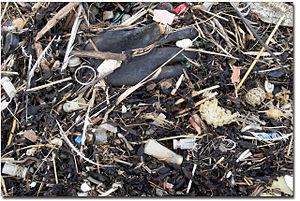
Mélanges de plantes rejetées par la mer et d'objets de fabrication humaine, dont résidus de cordes et filets de nylon (très peu et très lentement dégradables) et éléments de munitions de chasse (indicateurs d'une possible pollution par le plomb), ici sur le bord d'un petit cours d'eau (le ruisseau de la Manchue) se jetant dans la mer, en France, dans le Pas de Calais, à Audresselle.
La laisse de mer est l'accumulation par la mer de débris naturels ou d'origine anthropique, drossés à la limite supérieure du flot au gré des vagues, de la houle ou des tempêtes. C'est la partie de la litière marine qui se dégrade sur l'estran, de plus en plus polluée par les déchets : macro-, micro- et nanoplastiques, mégots, galettes de pétrole issues des marées noires ou dégazage en mer, et autres déchets jetés ou perdus en mer par les navires, les engins de pêche perdus par les pêcheurs ou d'autres types de déchets apportés en mer par le vent ou les cours d'eau avant d'être rejetés sur la plage par les marées.